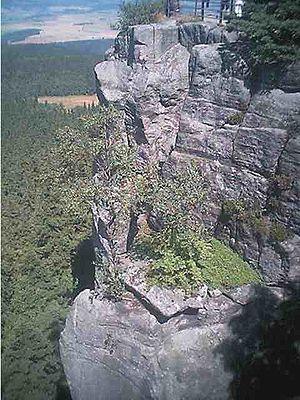
Le parc national des Monts tabulaires, est des 23 parcs nationaux de Pologne, créé le 16 septembre 1993.